Horses in the Napoleonic Wars

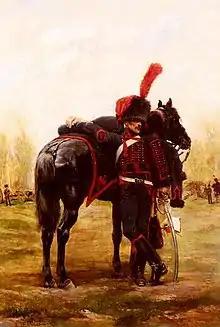
French horse artilleryman of the Imperial Guard

In addition to field artillery, where horse-drawn guns were attended by gunners on foot, the armies generally had horse batteries, where each of the gunners were provided with mounts. Horse artillery generally used lighter pieces, although the British had some 9-pounder (medium-weight) horse batteries; for added speed, these had a team of 8 horses to pull them, rather than 6. In addition, horse artillery ammunition wagons were harnessed with an extra pair (6 horse instead of 4). Heavy artillery pieces needed a team of 12 horses. With the individual riding horses required for officers, surgeons and other support staff, as well as those pulling the artillery guns and supply wagons, an artillery battery of six guns could require 160 to 200 horses. By contrast, in 1813, Captain Bogue’s Troop, armed solely with Congreve rockets, a type of rocket artillery, required only 105 horses. Agility was important; the ideal artillery horse was 15 to 16 hands high, strongly built, but able to move quickly.